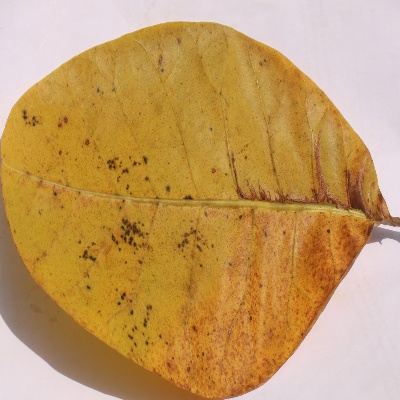
Crop: Cashew
Condition: anthracnose